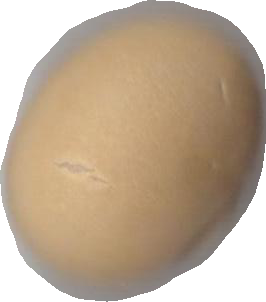
Variety: Grobogan